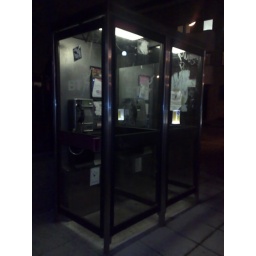
Two BT phone boxes at night in London